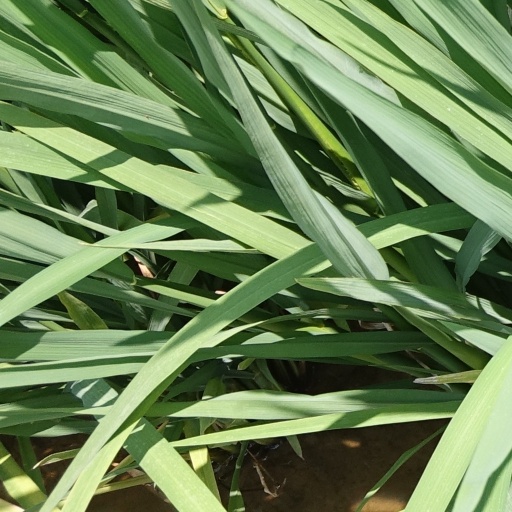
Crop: rice